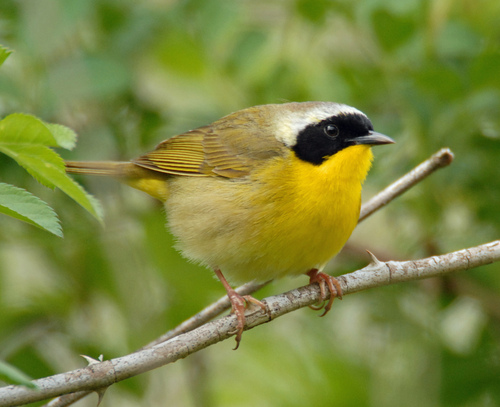
this little bird has a yellow belly and breast with black superciliary and white crown.
a small bird with its back at the same level of its head with a white crown, black cheek patch, and yellow throat blending to its green belly.
bird has a black swatch over the eyes and yellow feathers on the breast
this is a small, yellow bird with black on the cheek patches and brown on the wingbars.
a stout, roundish bird with yellow breast, black face-maske, and cream crown, done off with alternating yellow and dark yellow feathers.
this is a small bird with a fat yellow body and relatively small head covered in black mask-like plumage.
this bird is yellow with grey and has a very short beak.
the crown of the bird has various tones of black, white, yellow, and brown.
this bird is black, yellow, and brown in color, with a sharp beak.
this bird has wings that are yellow and has a white crown
Species: Common Yellowthroat